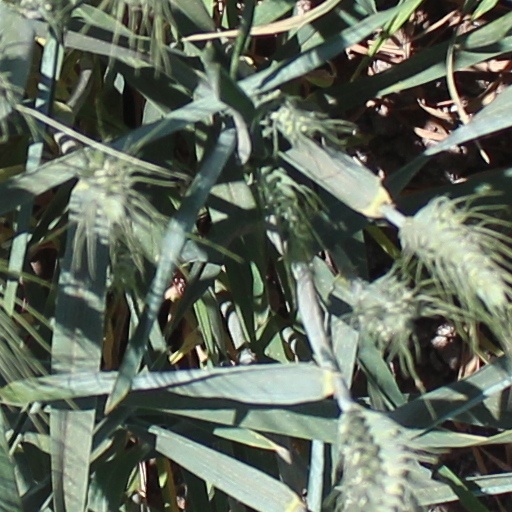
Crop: wheat